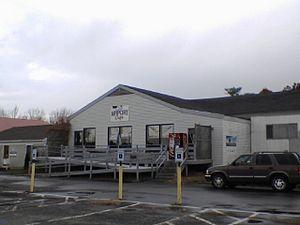
Aéroport régional de Beverly est un aéroport public à usage public situé à Beverly, Danvers et Wenham, Massachusetts, dans le comté d'Essex, trois milles marins au nord-ouest du quartier central des affaires de Beverly.